Ruset Peak

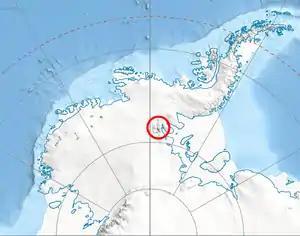
Location of Sentinel Range in Western Antarctica.

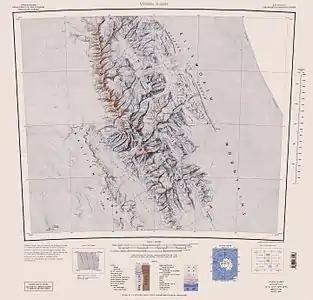
Sentinel Range map.

Ruset Peak is the peak rising to 1453 m in the southeast part of Petvar Heights, southeast Sentinel Range in Ellsworth Mountains, Antarctica, and overlooking Carey Glacier to the west, Divdyadovo Glacier to the north, and Rutford Ice Stream to the east.